AirTrain LaGuardia

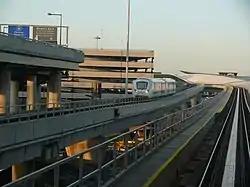
The AirTrain LaGuardia, as proposed, would be like the AirTrain JFK (pictured)

On January 20, 2015, New York Governor Andrew Cuomo announced a plan to build a people mover similar to AirTrain JFK. It would follow the Grand Central Parkway for one and a half miles, similar to how the AirTrain JFK runs along the median of the Van Wyck Expressway between Jamaica and JFK. The line would terminate in Willets Point near Citi Field and Flushing Meadows–Corona Park, and would connect there with the New York City Subway's at the Mets–Willets Point station and, via an existing passenger bridge, with the Long Island Rail Road's Mets–Willets Point station on the Port Washington Branch. The governor's office estimated the cost for the project to be $450 million, which later increased to $1.5 billion. Unlike the other proposed AirTrain routings, the Willets Point route was to be located on government-owned land and would not require capture of private property.